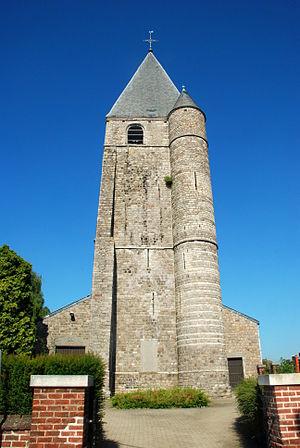
Une église fortifiée est un « édifice cultuel pourvu d'organes de défense active caractéristiques, généralement parfaitement identifiables par référence à la typologie des appareils militaires ». Ces églises doivent avoir des fortifications indépendantes de celles d'une ville ou d'un château fort.
Cette page regroupe l'ensemble des monuments classés de la ville de Tirlemont.
Gossoncourt est une section de la ville belge de Tirlemont située en Région flamande dans la province du Brabant flamand, à quelques kilomètres de la frontière linguistique avec la Région wallonne.
L'église Saint-Laurent est une église d'origine romane située sur le territoire de Gossoncourt, village de la commune belge de Tirlemont, dans la province du Brabant flamand.